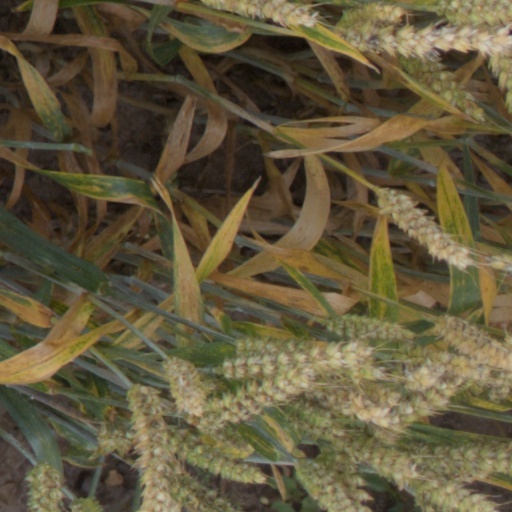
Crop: wheat